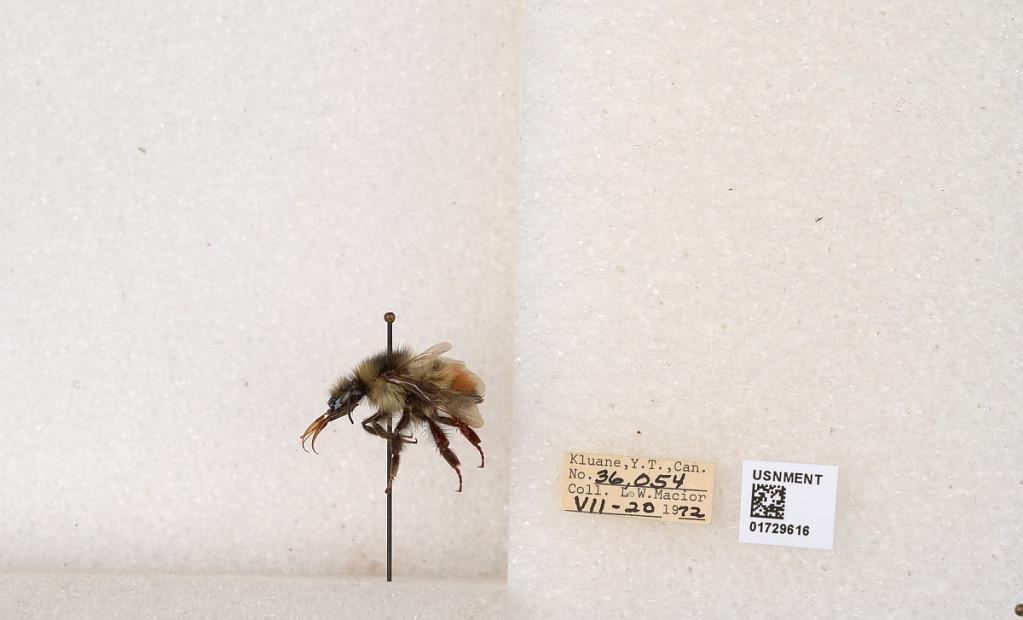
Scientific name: Bombus flavifrons Cresson
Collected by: L. Macior
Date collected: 1972-7-20
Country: Canada
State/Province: Yukon Territory
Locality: Kluane National Park and Reserve
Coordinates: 60.7493, -139.504